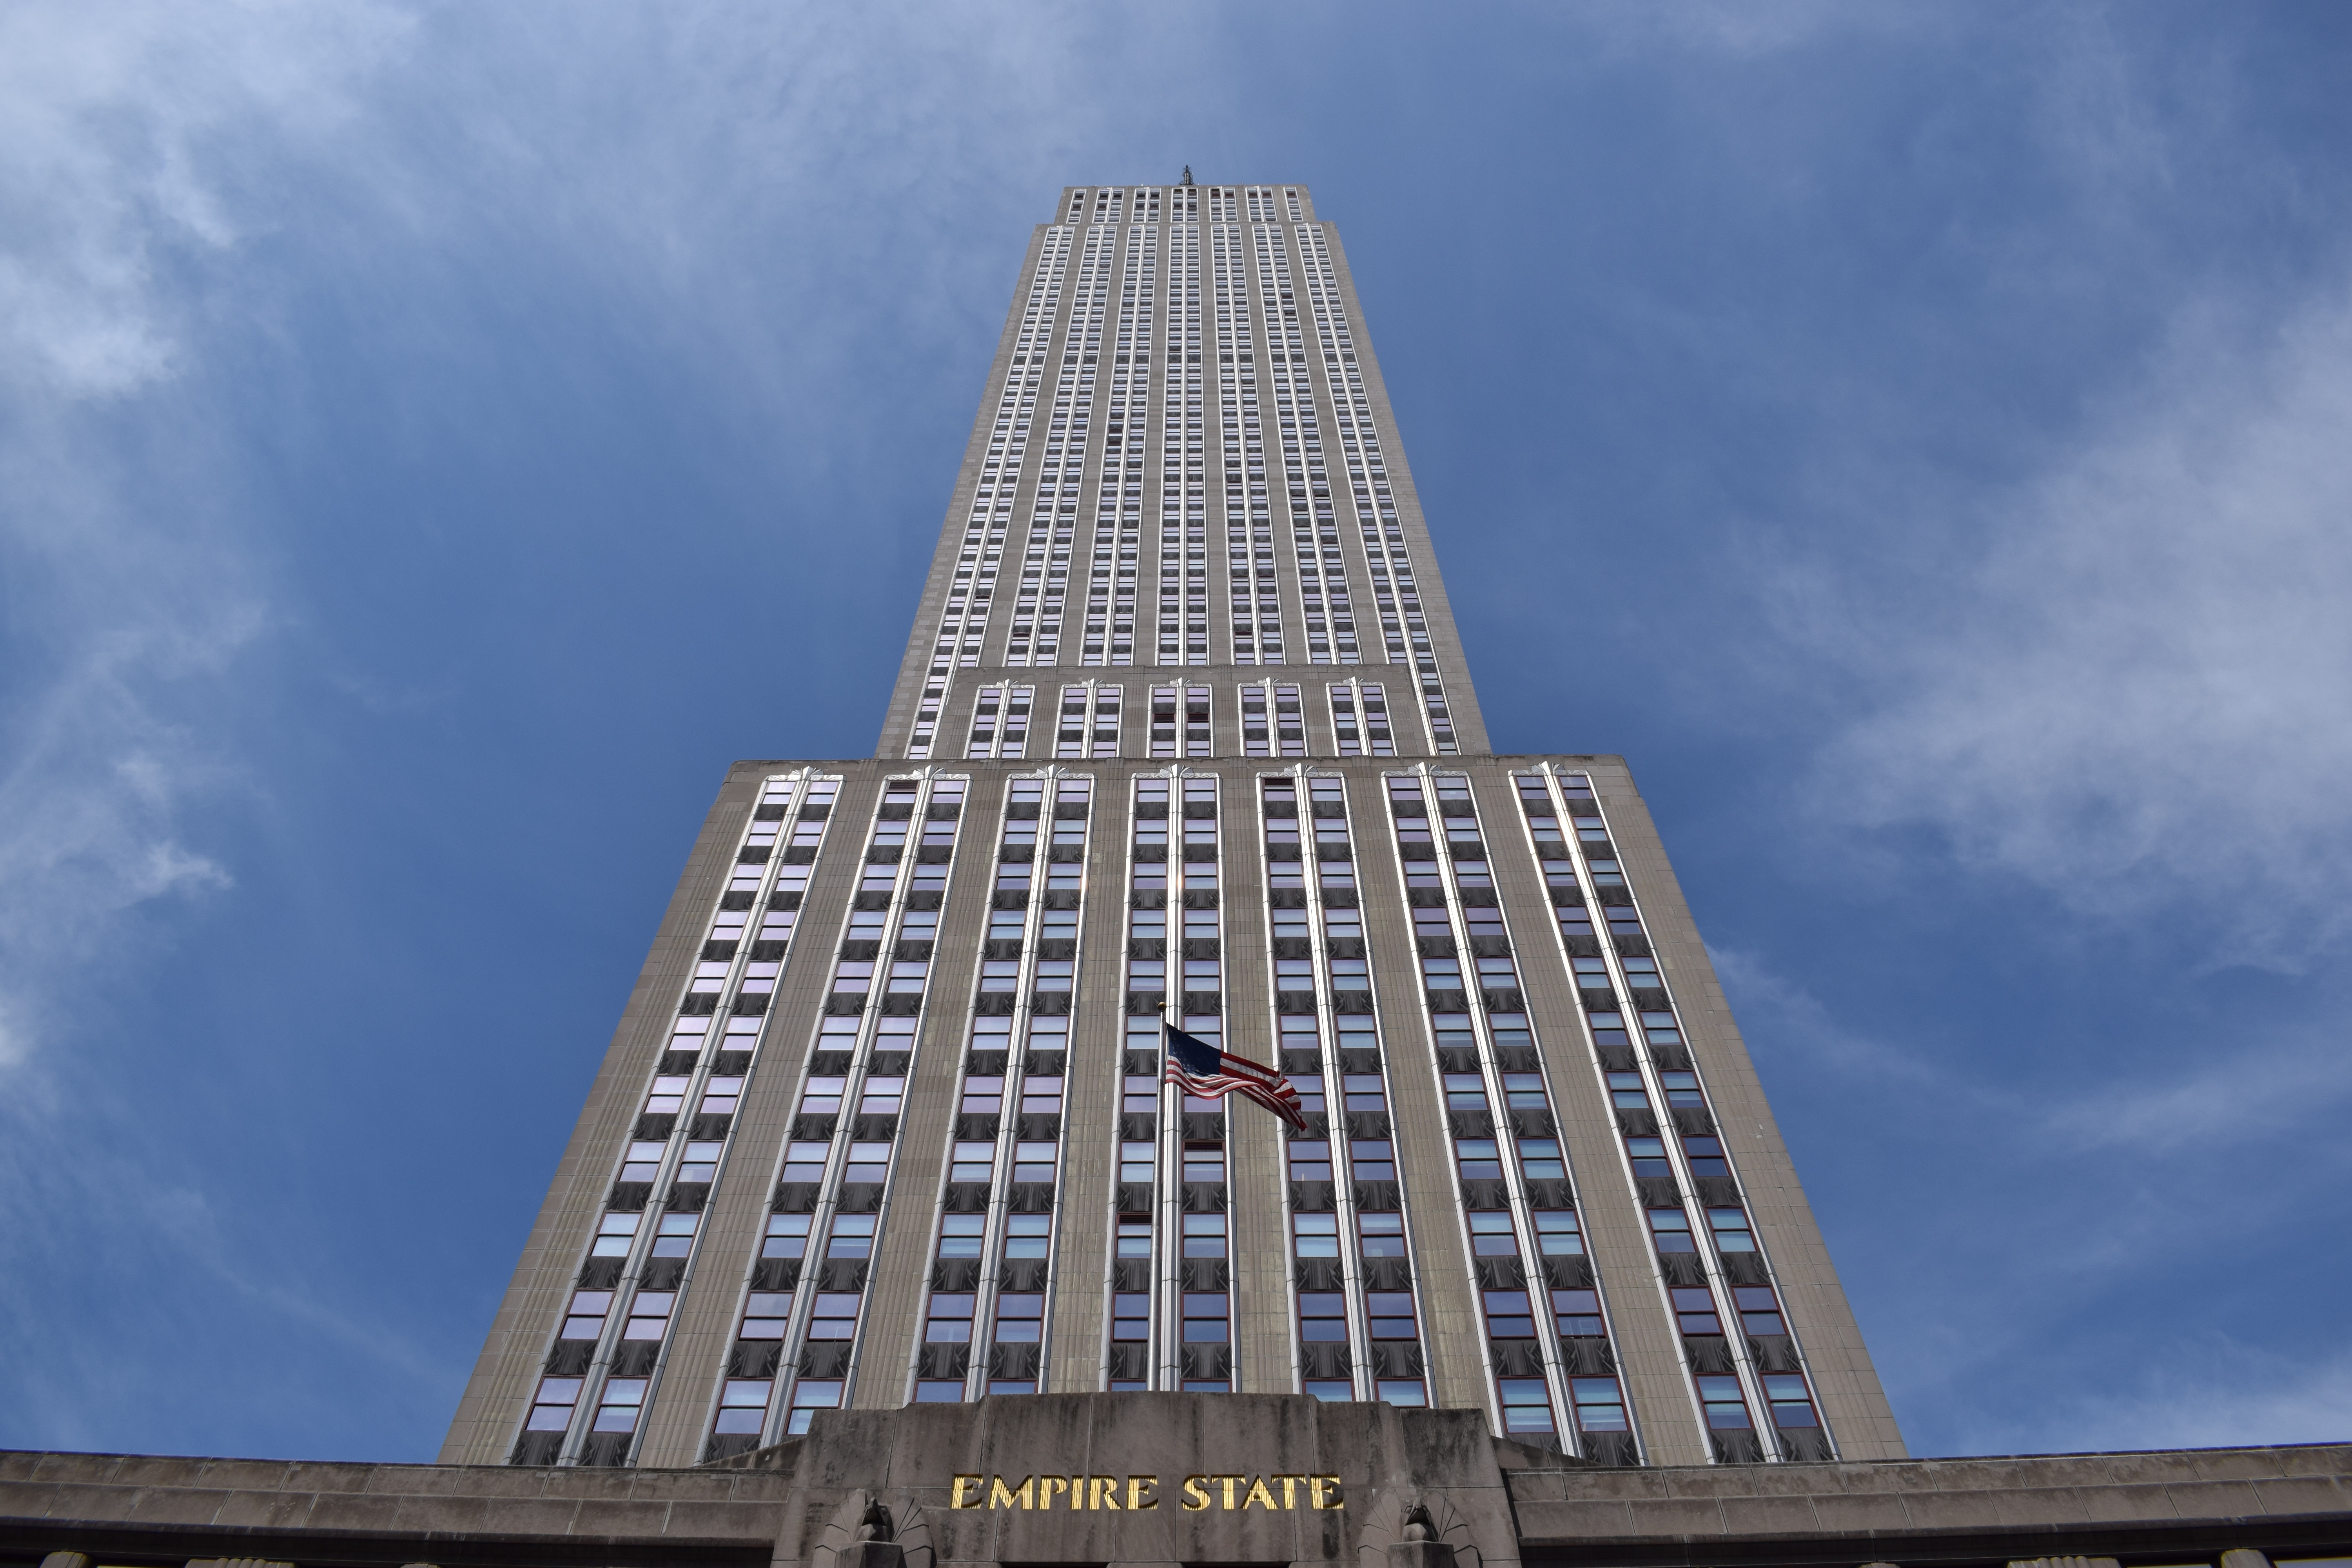
architecture, sky, skyline, building, skyscraper, monument, cityscape, downtown, tower, landmark, facade, tower block, places of interest, empirestatebuilding, symmetry, metropolis, condominium, observation deck, urban area, metropolitan area